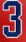
Number: 3